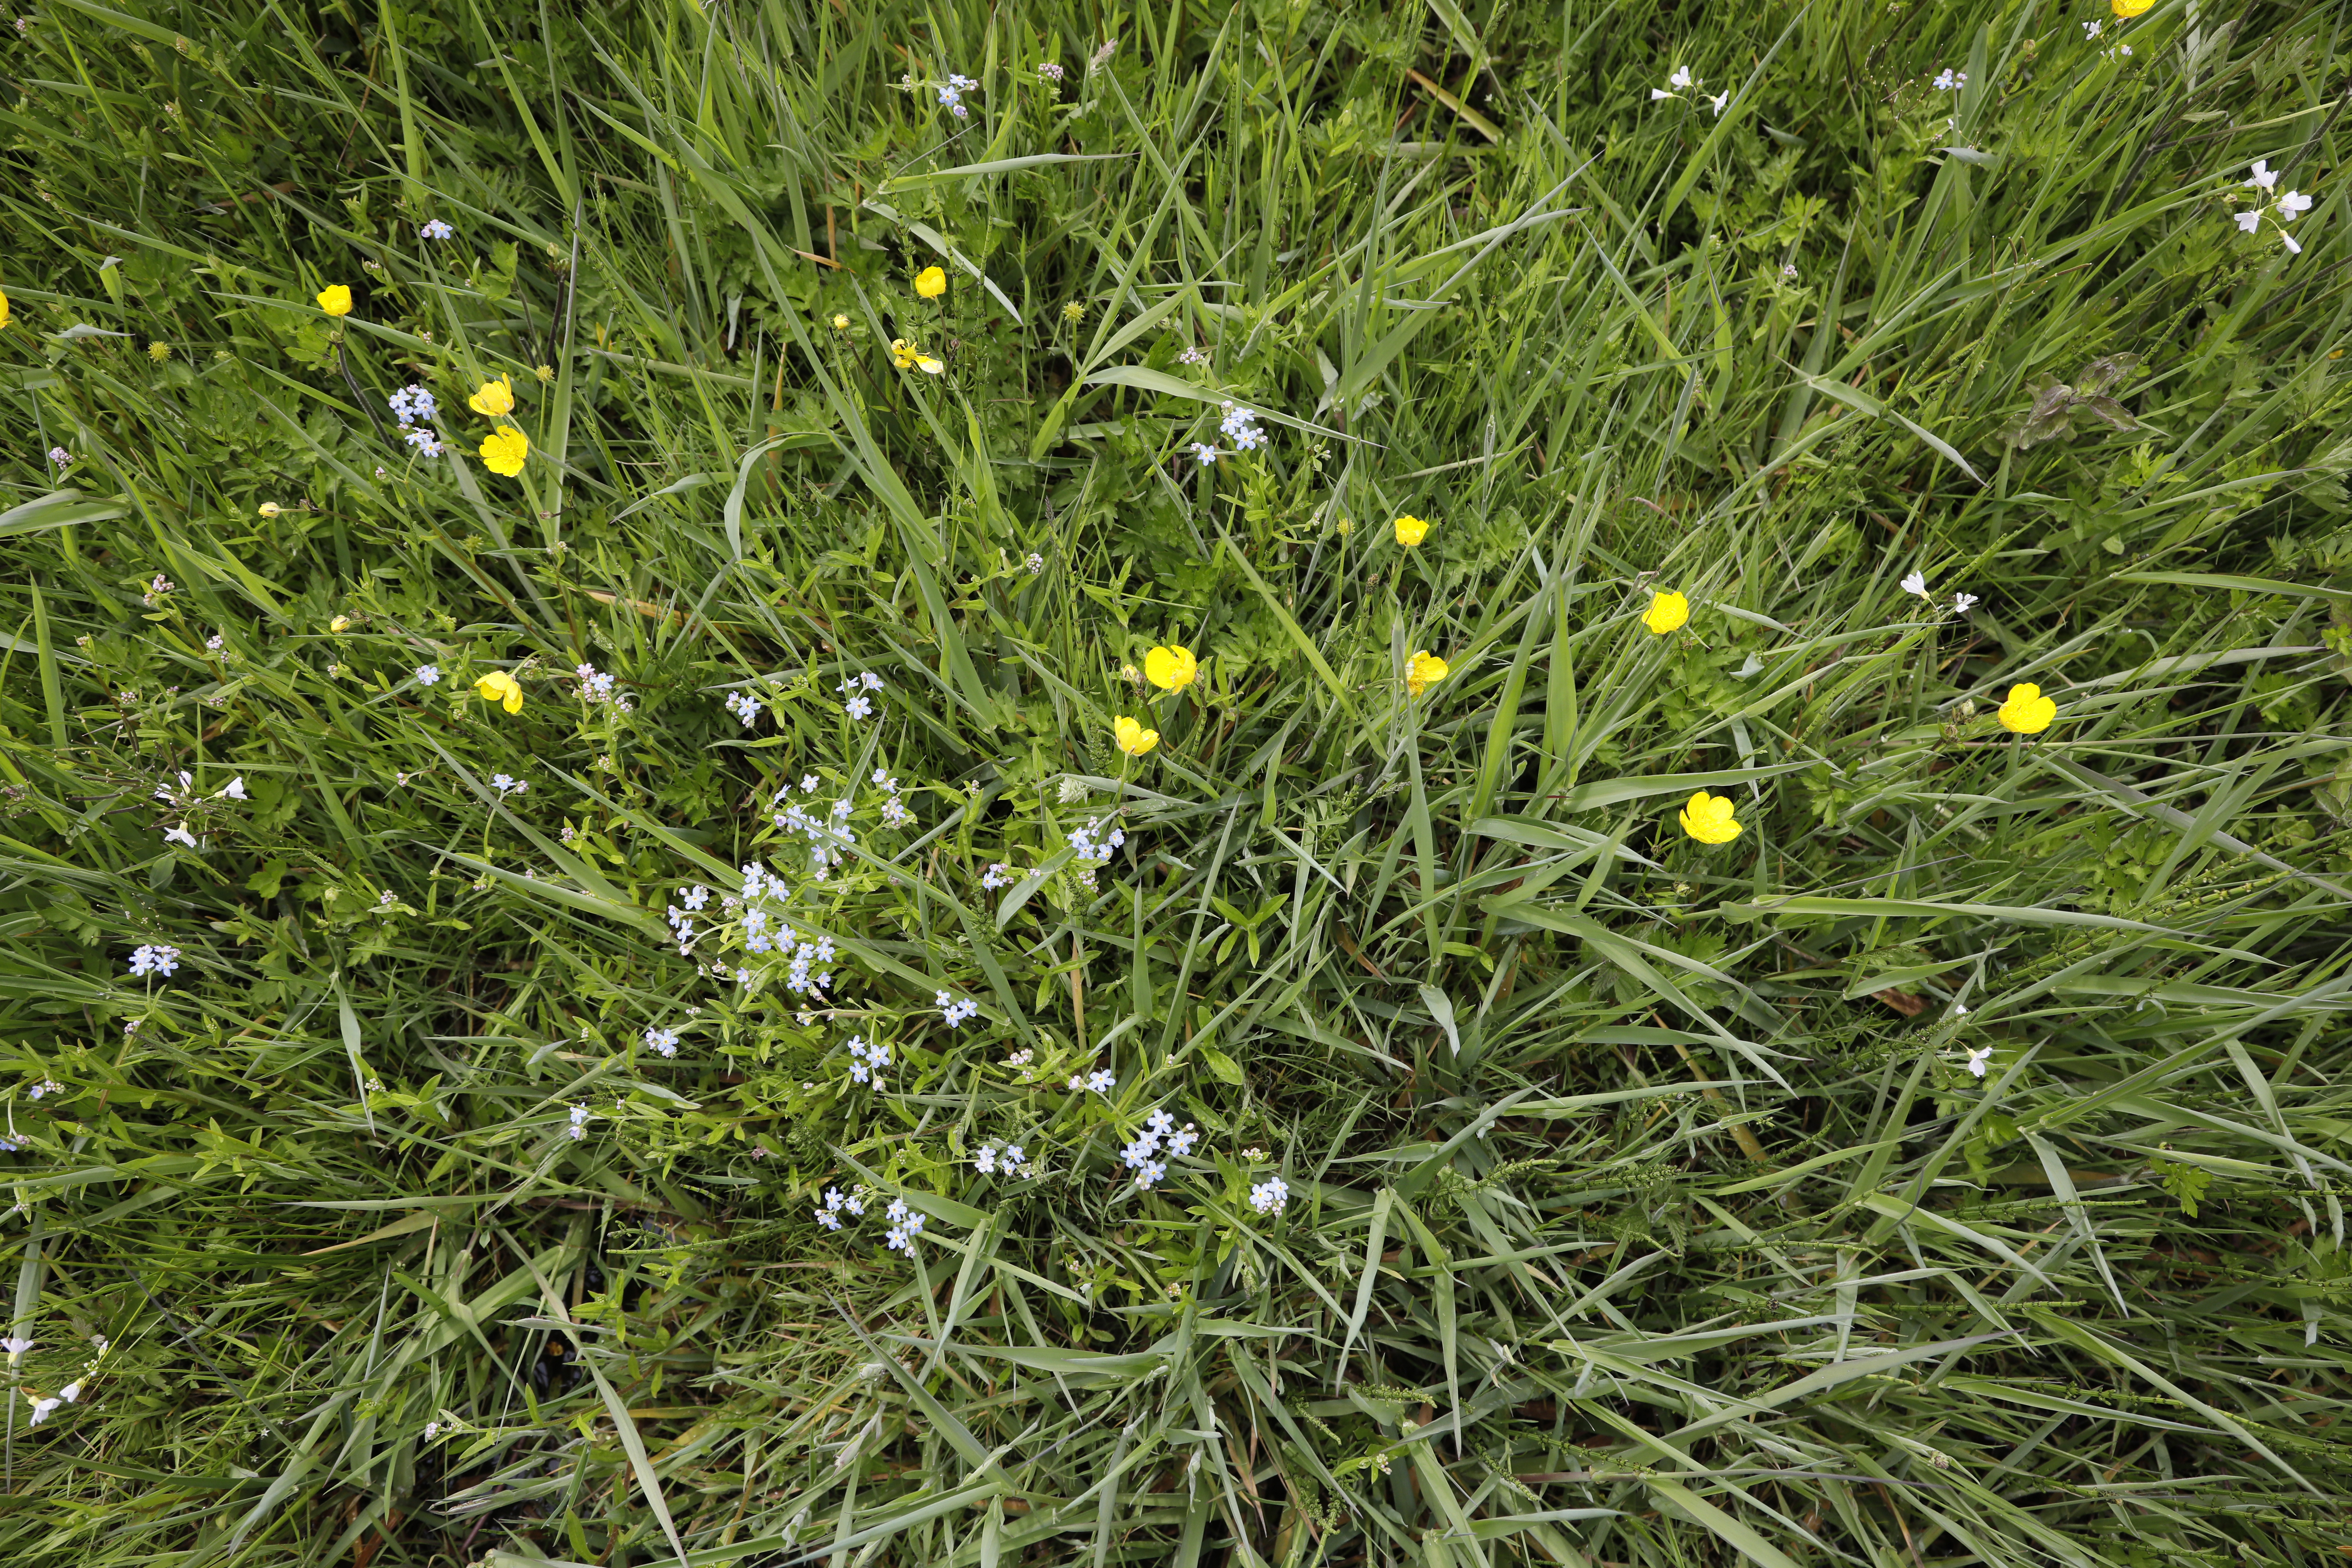
Plant species: Myosotis scorpioides, Buttercup * (aggregate), Cardamine pratensis